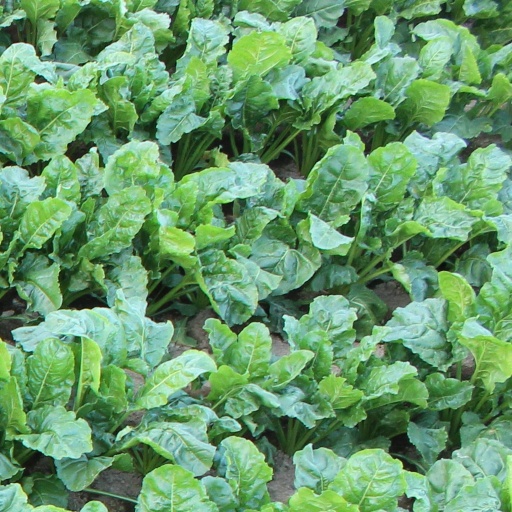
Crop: sugar beet